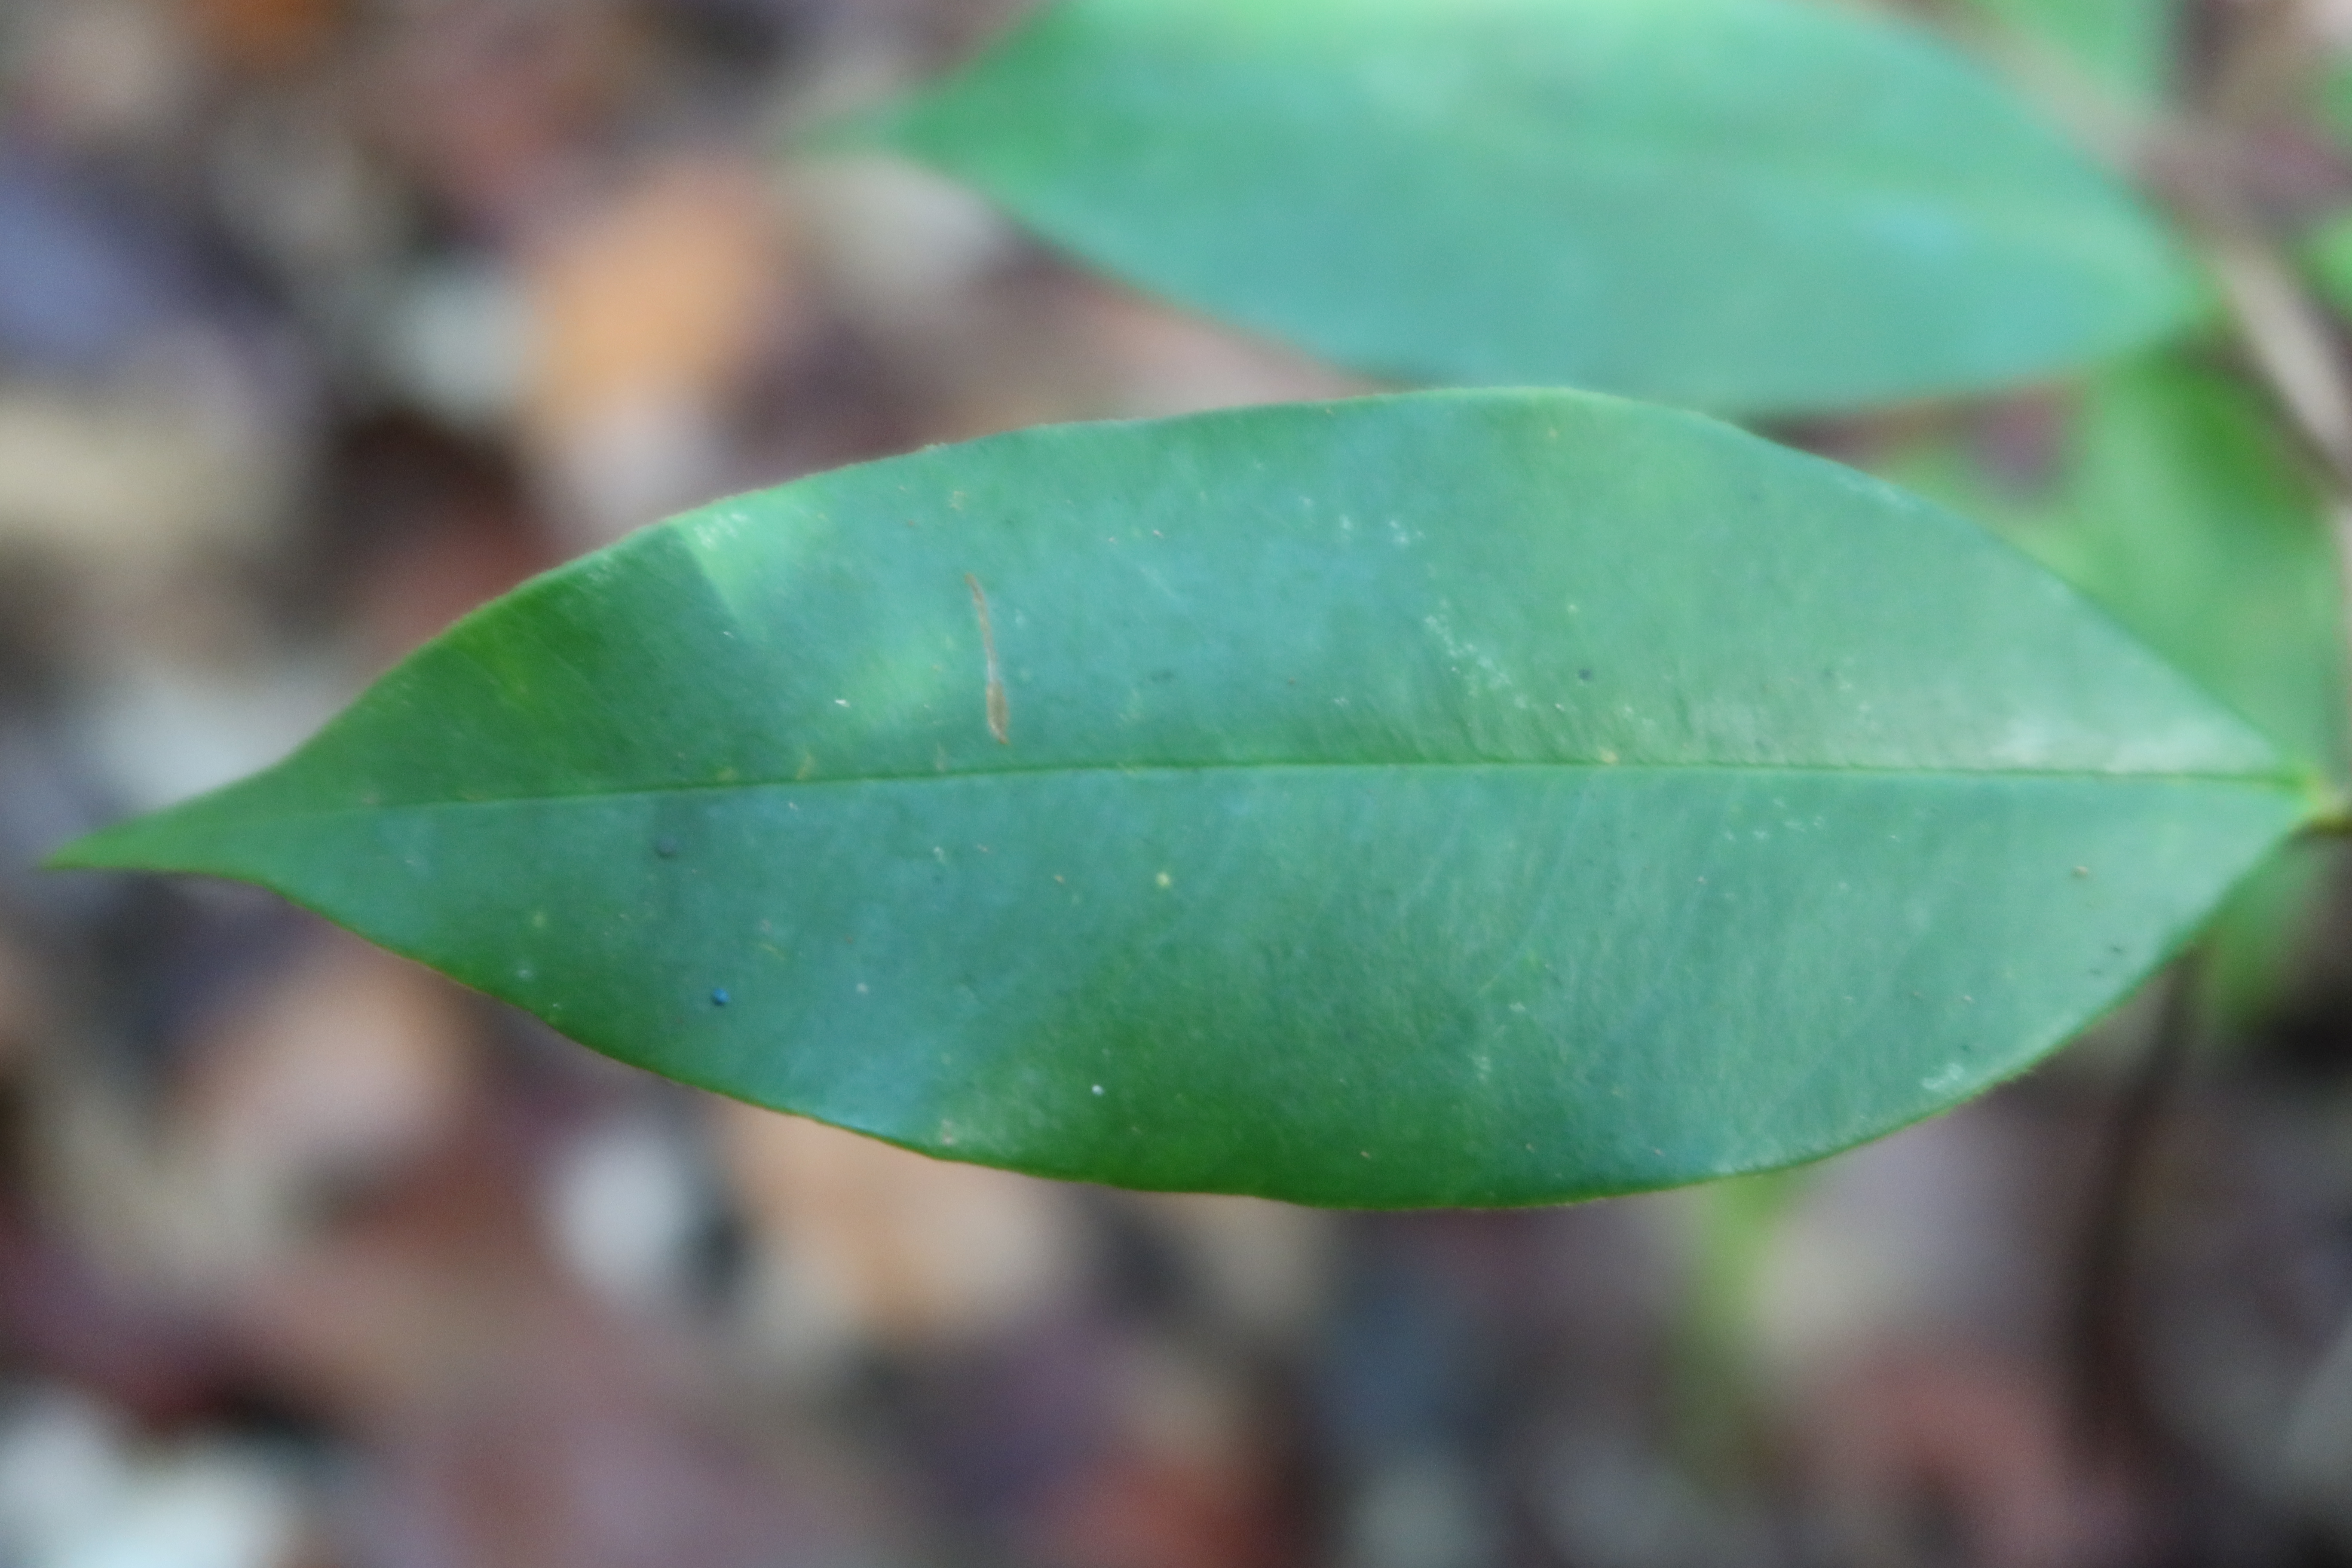
Label: Brown spots